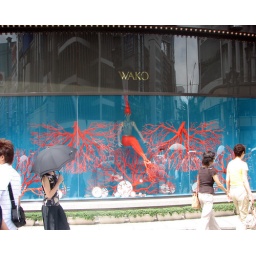
wako in orange and blue